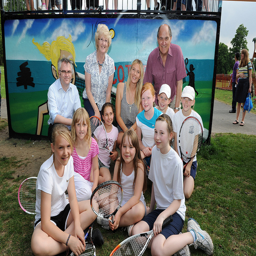
A group of peopl are posing with tennis racquets.
A portrait of a group of tennis players and coaches.
Group of tennis players posing for a photo.
Young girls with tennis rackets with adults posing for photo.
a group of people with tennis racquets posing for a picture.